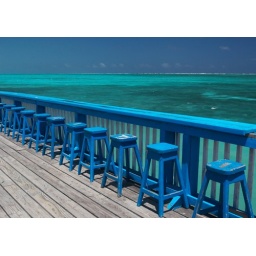
Best seat in the house, an unknown bar on a pier, San Pedro Town, Ambergris Caye, Belize. 2008